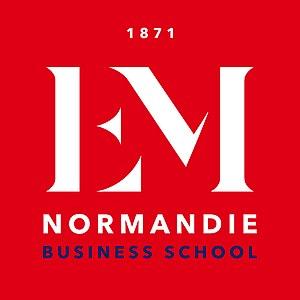
Logo de l'EM Normandie
L'École de Management de Normandie ou EM Normandie, originellement École Supérieure de Commerce du Havre, est une école de commerce française, accréditée AACSB, EQUIS et EPAS pour son programme « Grande École ».